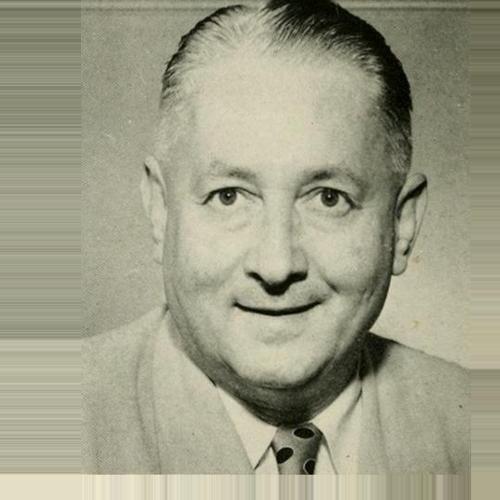
Age: 50